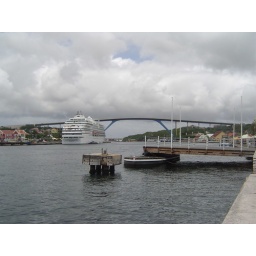
From Punda side looking at part of open pontoon bridge on right and cruise ship and new bridge in background